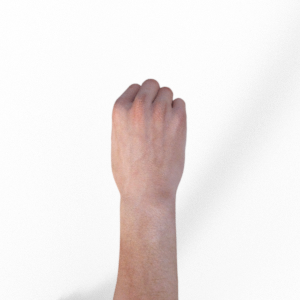
Label: rock